Cut point

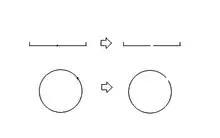
A line (closed interval) has infinitely many cut points between the two endpoints. A circle has no cut point. Since they have different numbers of cut points, lines are not homeomorphic to circles.

A point formula_1 of a connected topological space formula_2 is called a cut point of formula_2 if formula_4 is not connected. A point formula_1 of a connected space formula_2 is called a non-cut point of formula_2 if formula_4 is connected.